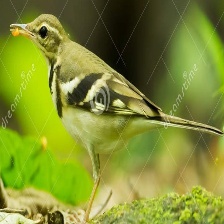
Species: FOREST WAGTAIL
Scientific name: DENDRONANTHUS INDICUS